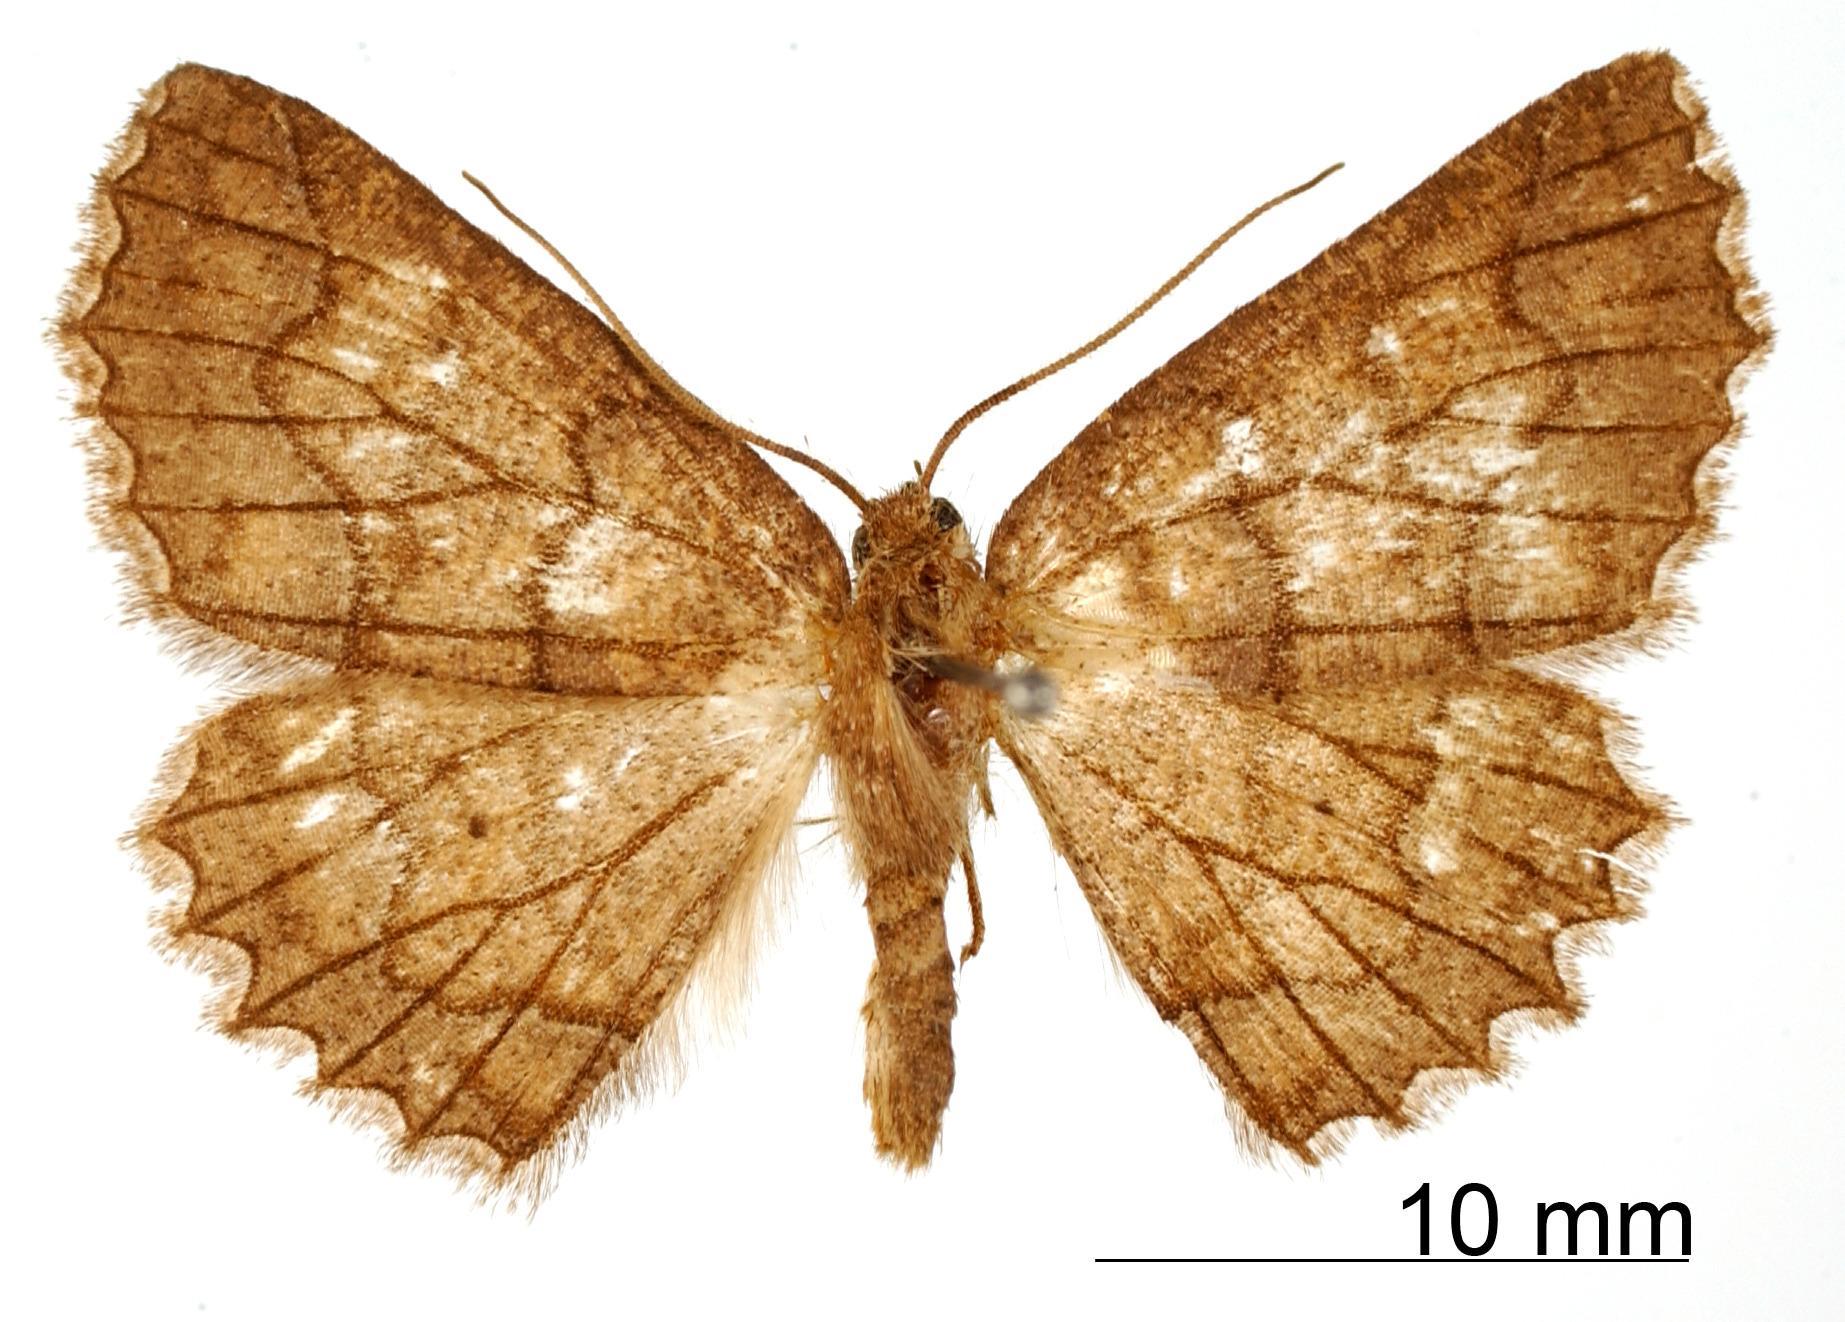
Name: Isochromodes venata
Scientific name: Isochromodes venata Dognin, 1913
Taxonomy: Animalia, Arthropoda, Insecta, Lepidoptera, Geometridae, Ennominae
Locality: Monte Tolima, Colombia, Colombia